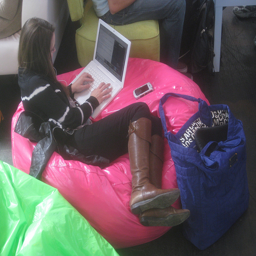
a woman is on her laptop on a bean bag chair
A girl with a laptop works on a bright pink bean bag
A beautiful young woman laying on a bean bag chair using a laptop computer.
a woman laying on a pink bean bag
A woman sits on a large bean bag and uses a computer.